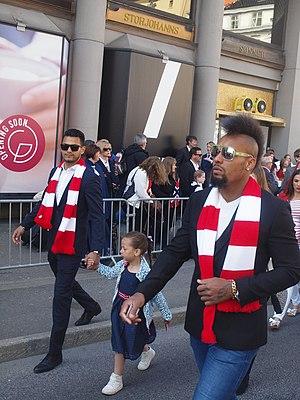
Bismark Gilberto Acosta Evans, né le 19 décembre 1986 à Puerto Limón, est un footballeur international costaricien qui évolue au poste de défenseur central avec l'IK Start.